Picea glauca

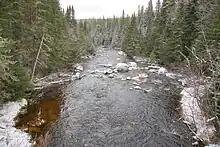
White spruce growing in the riparian zone of the Sautauriski River, Québec

Climate, especially temperature, is obviously a factor in determining distributions of northern flora. Halliday and Brown suggested that white spruce's northern limit corresponds "very closely" with the July mean monthly isotherm of 10 °C in Ungava, but that the northern limit west of Hudson Bay was south of that isotherm. Other climatic factors that have been suggested as affecting the northern limit of white spruce include: cumulative summer degree days, position of the Arctic front in July, mean net radiation especially during the growing season, and low light intensities. Topography, soil conditions, and glaciation may also be important in controlling northern limits of spruce.